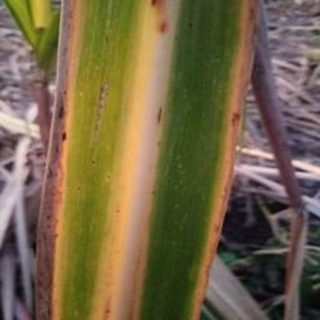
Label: sugarcane_yellow_leaf_disease